Assassins Pride

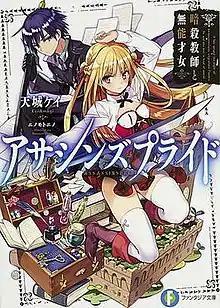
First light novel volume cover

is a Japanese fantasy light novel series written by Kei Amagi and illustrated by Nino Ninomoto. Fujimi Shobo have published the series since January 20, 2016 under their Fujimi Fantasia Bunko imprint. A manga adaptation with art by Yoshie Katō was serialized in Shueisha's "seinen" manga magazine "Ultra Jump" from May 2017 to August 2022. An anime television series adaptation by EMT Squared aired from October to December 2019.